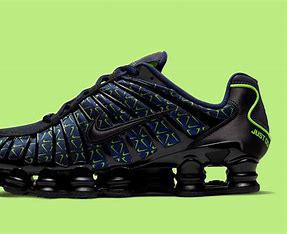
Brand: Nike
Model: Shox TL